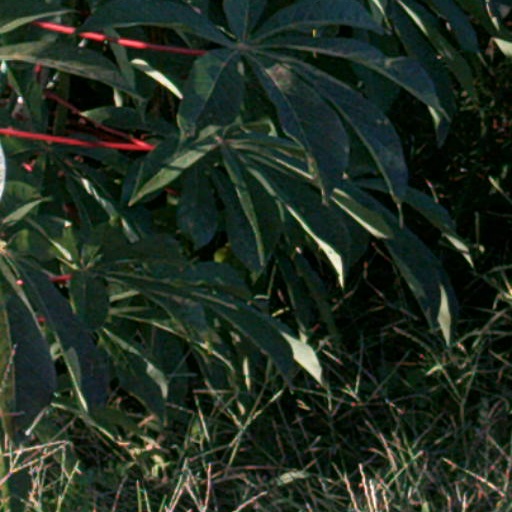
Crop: cassava